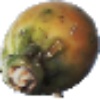
Label: cactus_fruit